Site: brandenburg
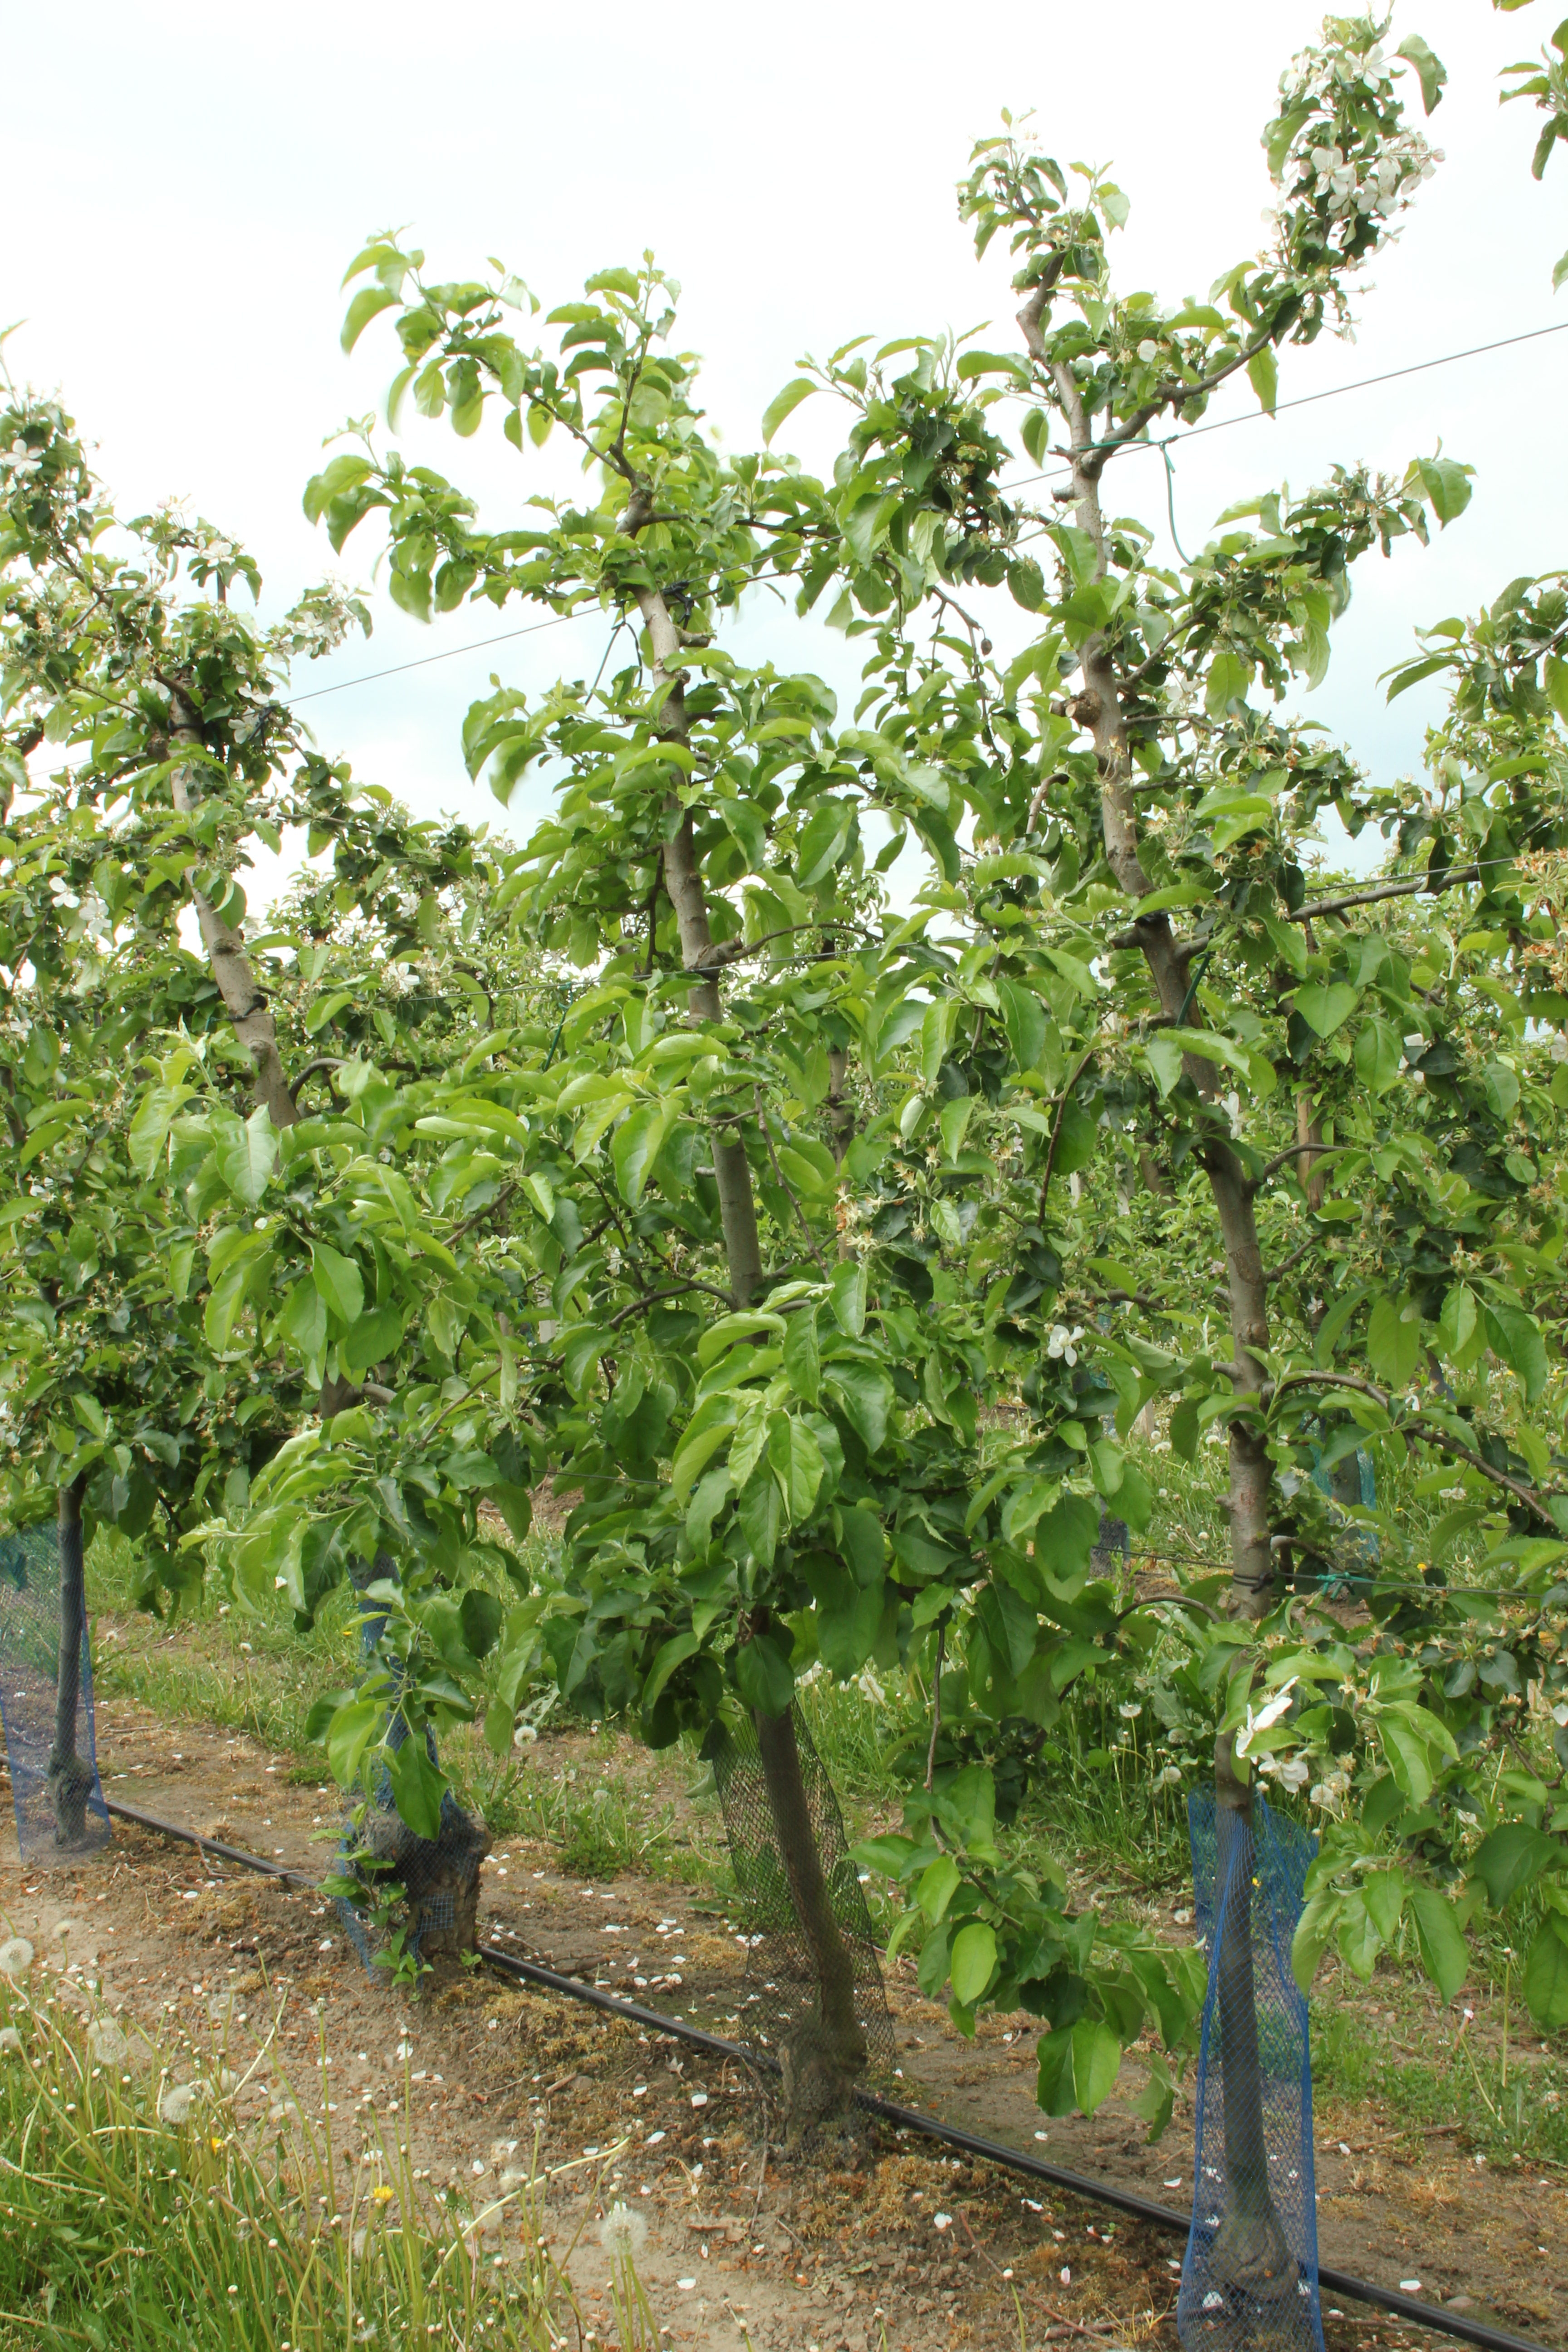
Growth stage (BBCH 67): Flowering